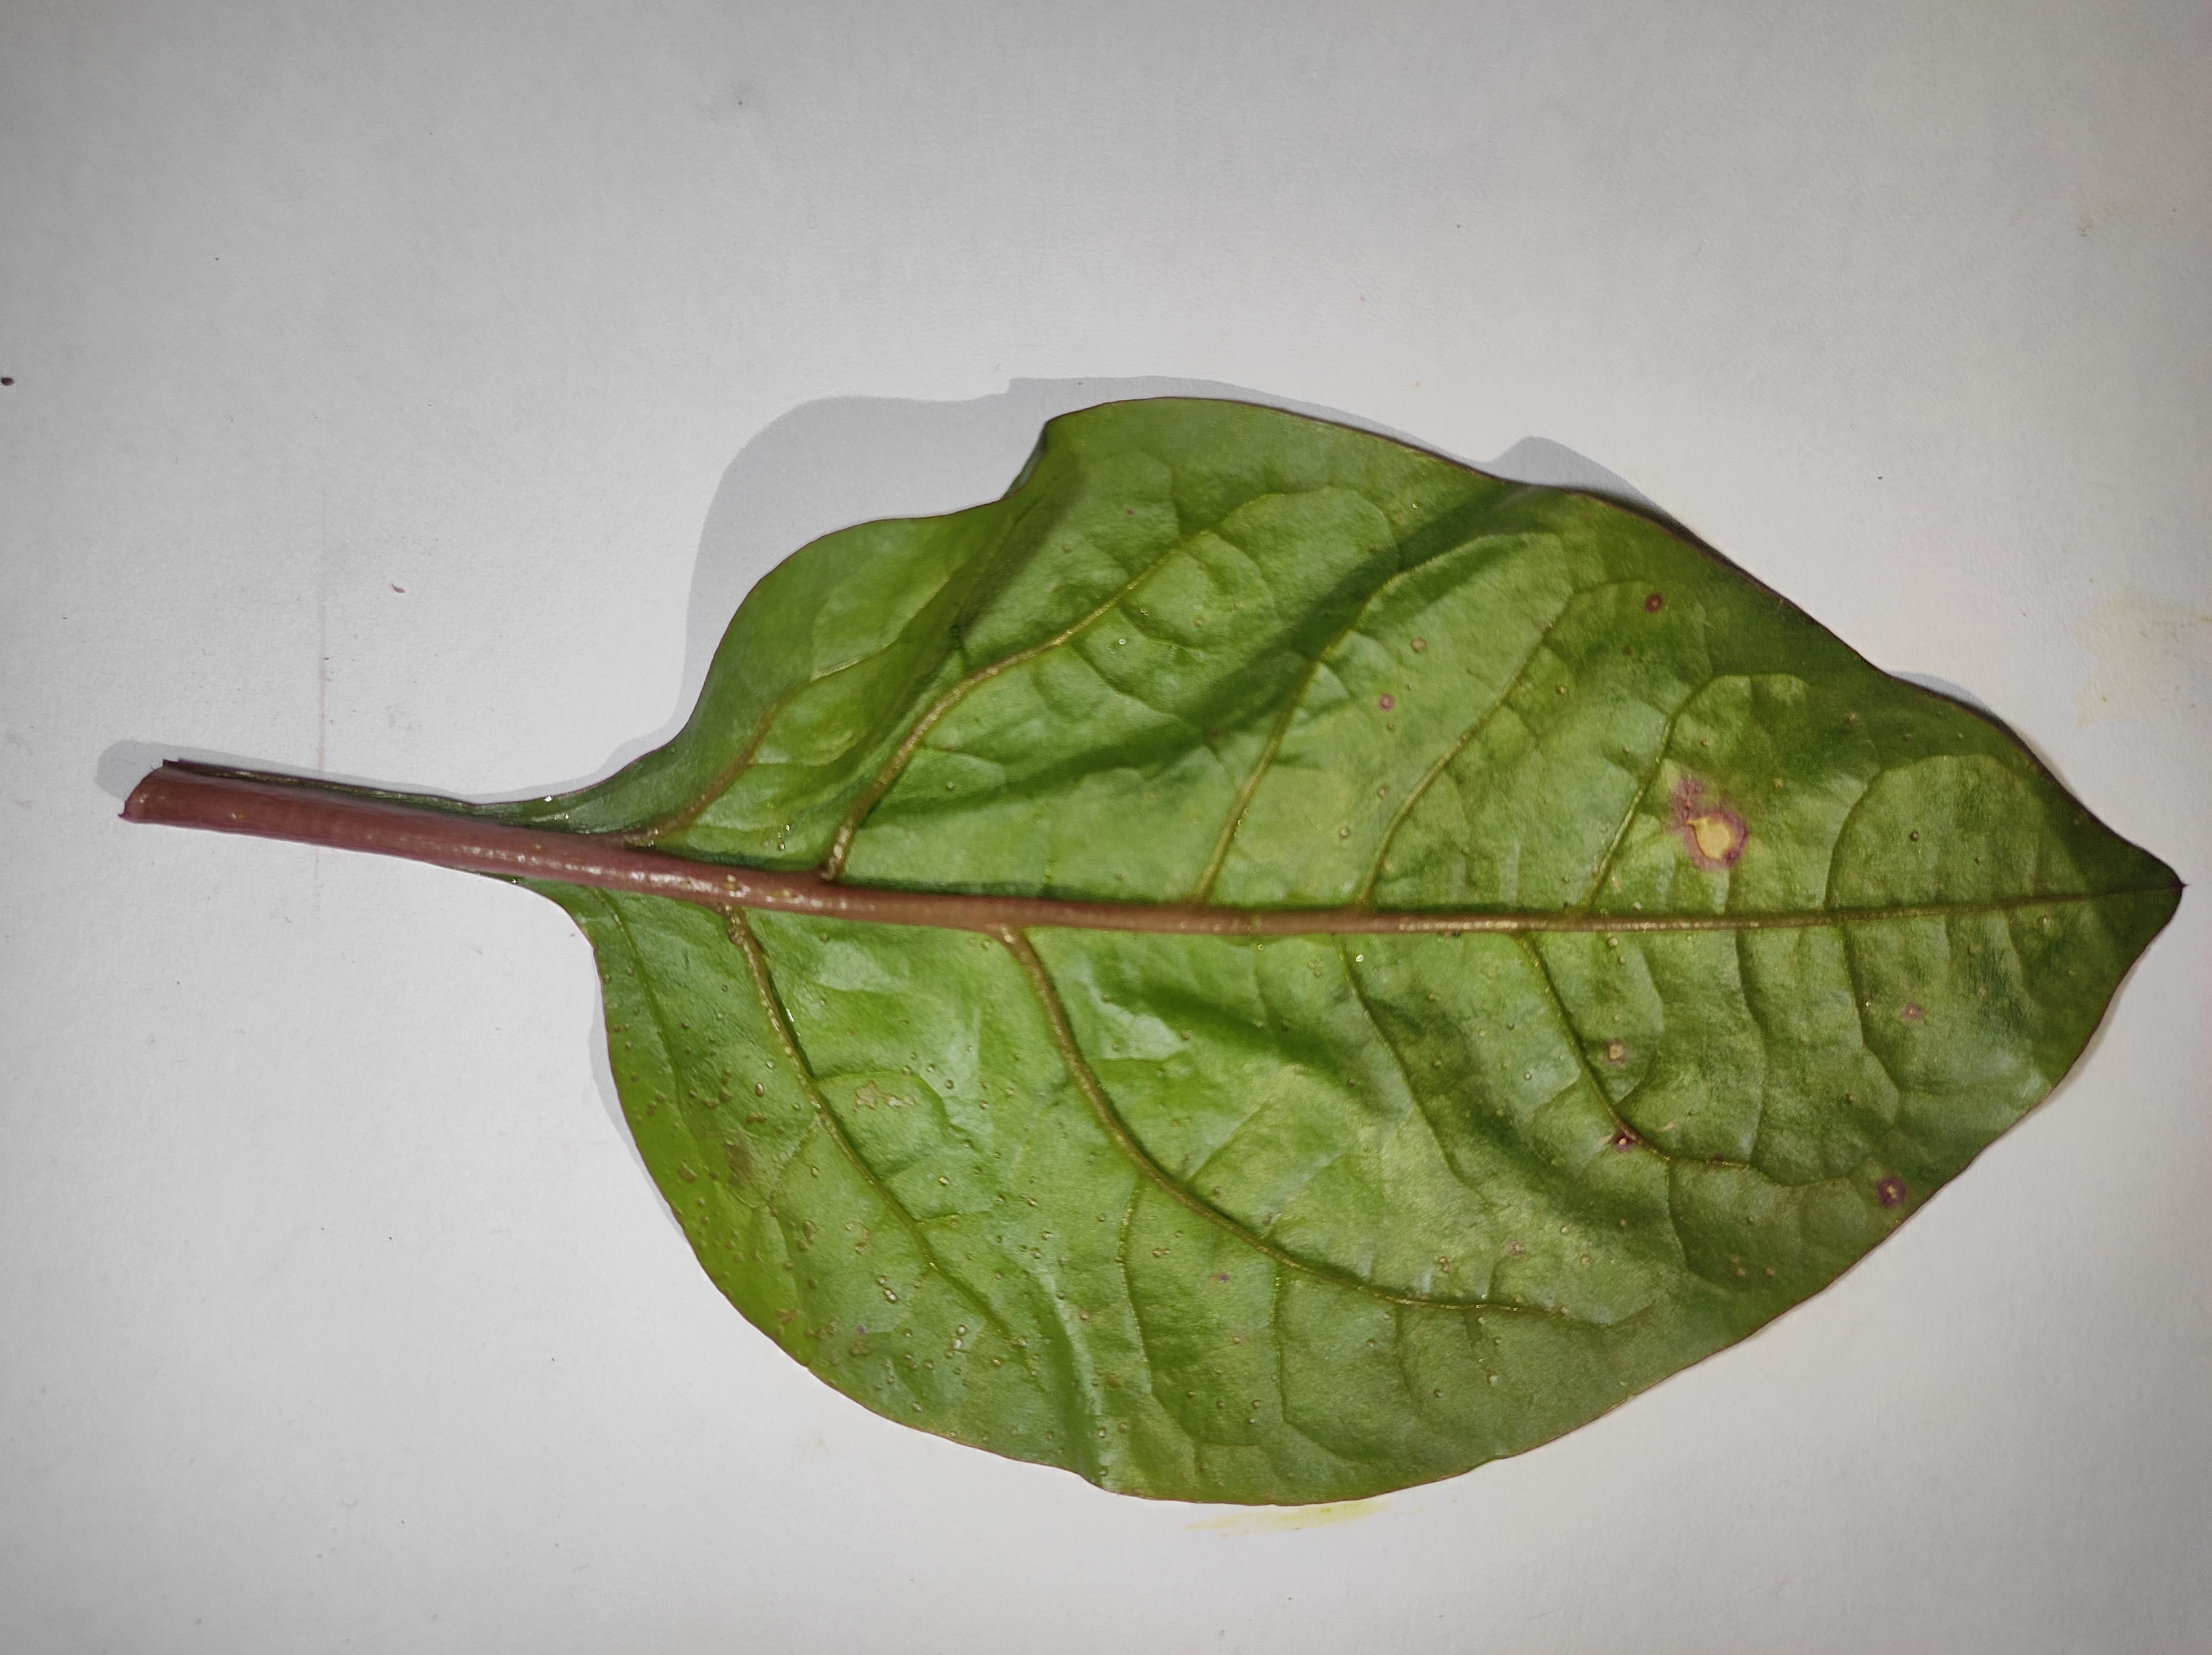
Label: anthracnose_leaf_spot